Corteva Coliseum

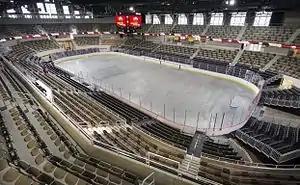
The interior of Fairgrounds Coliseum after the most recent renovation

The Corteva Coliseum is a 6,500-seat indoor multi-use arena, located on the Indiana State Fairgrounds in Indianapolis. It was originally called the Indiana State Fairgrounds Coliseum and later the Pepsi Coliseum, Fairgrounds Coliseum, and Indiana Farmers Coliseum.